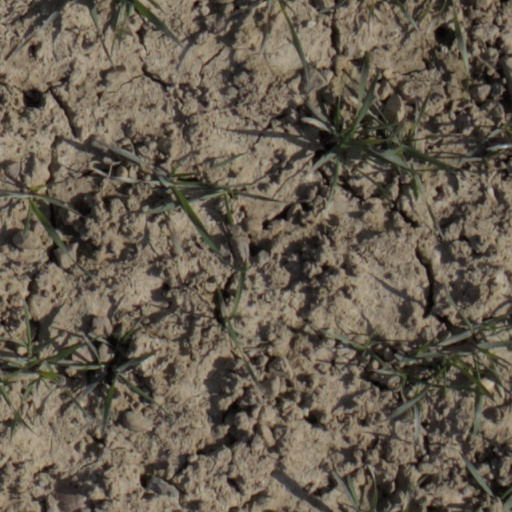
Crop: wheat